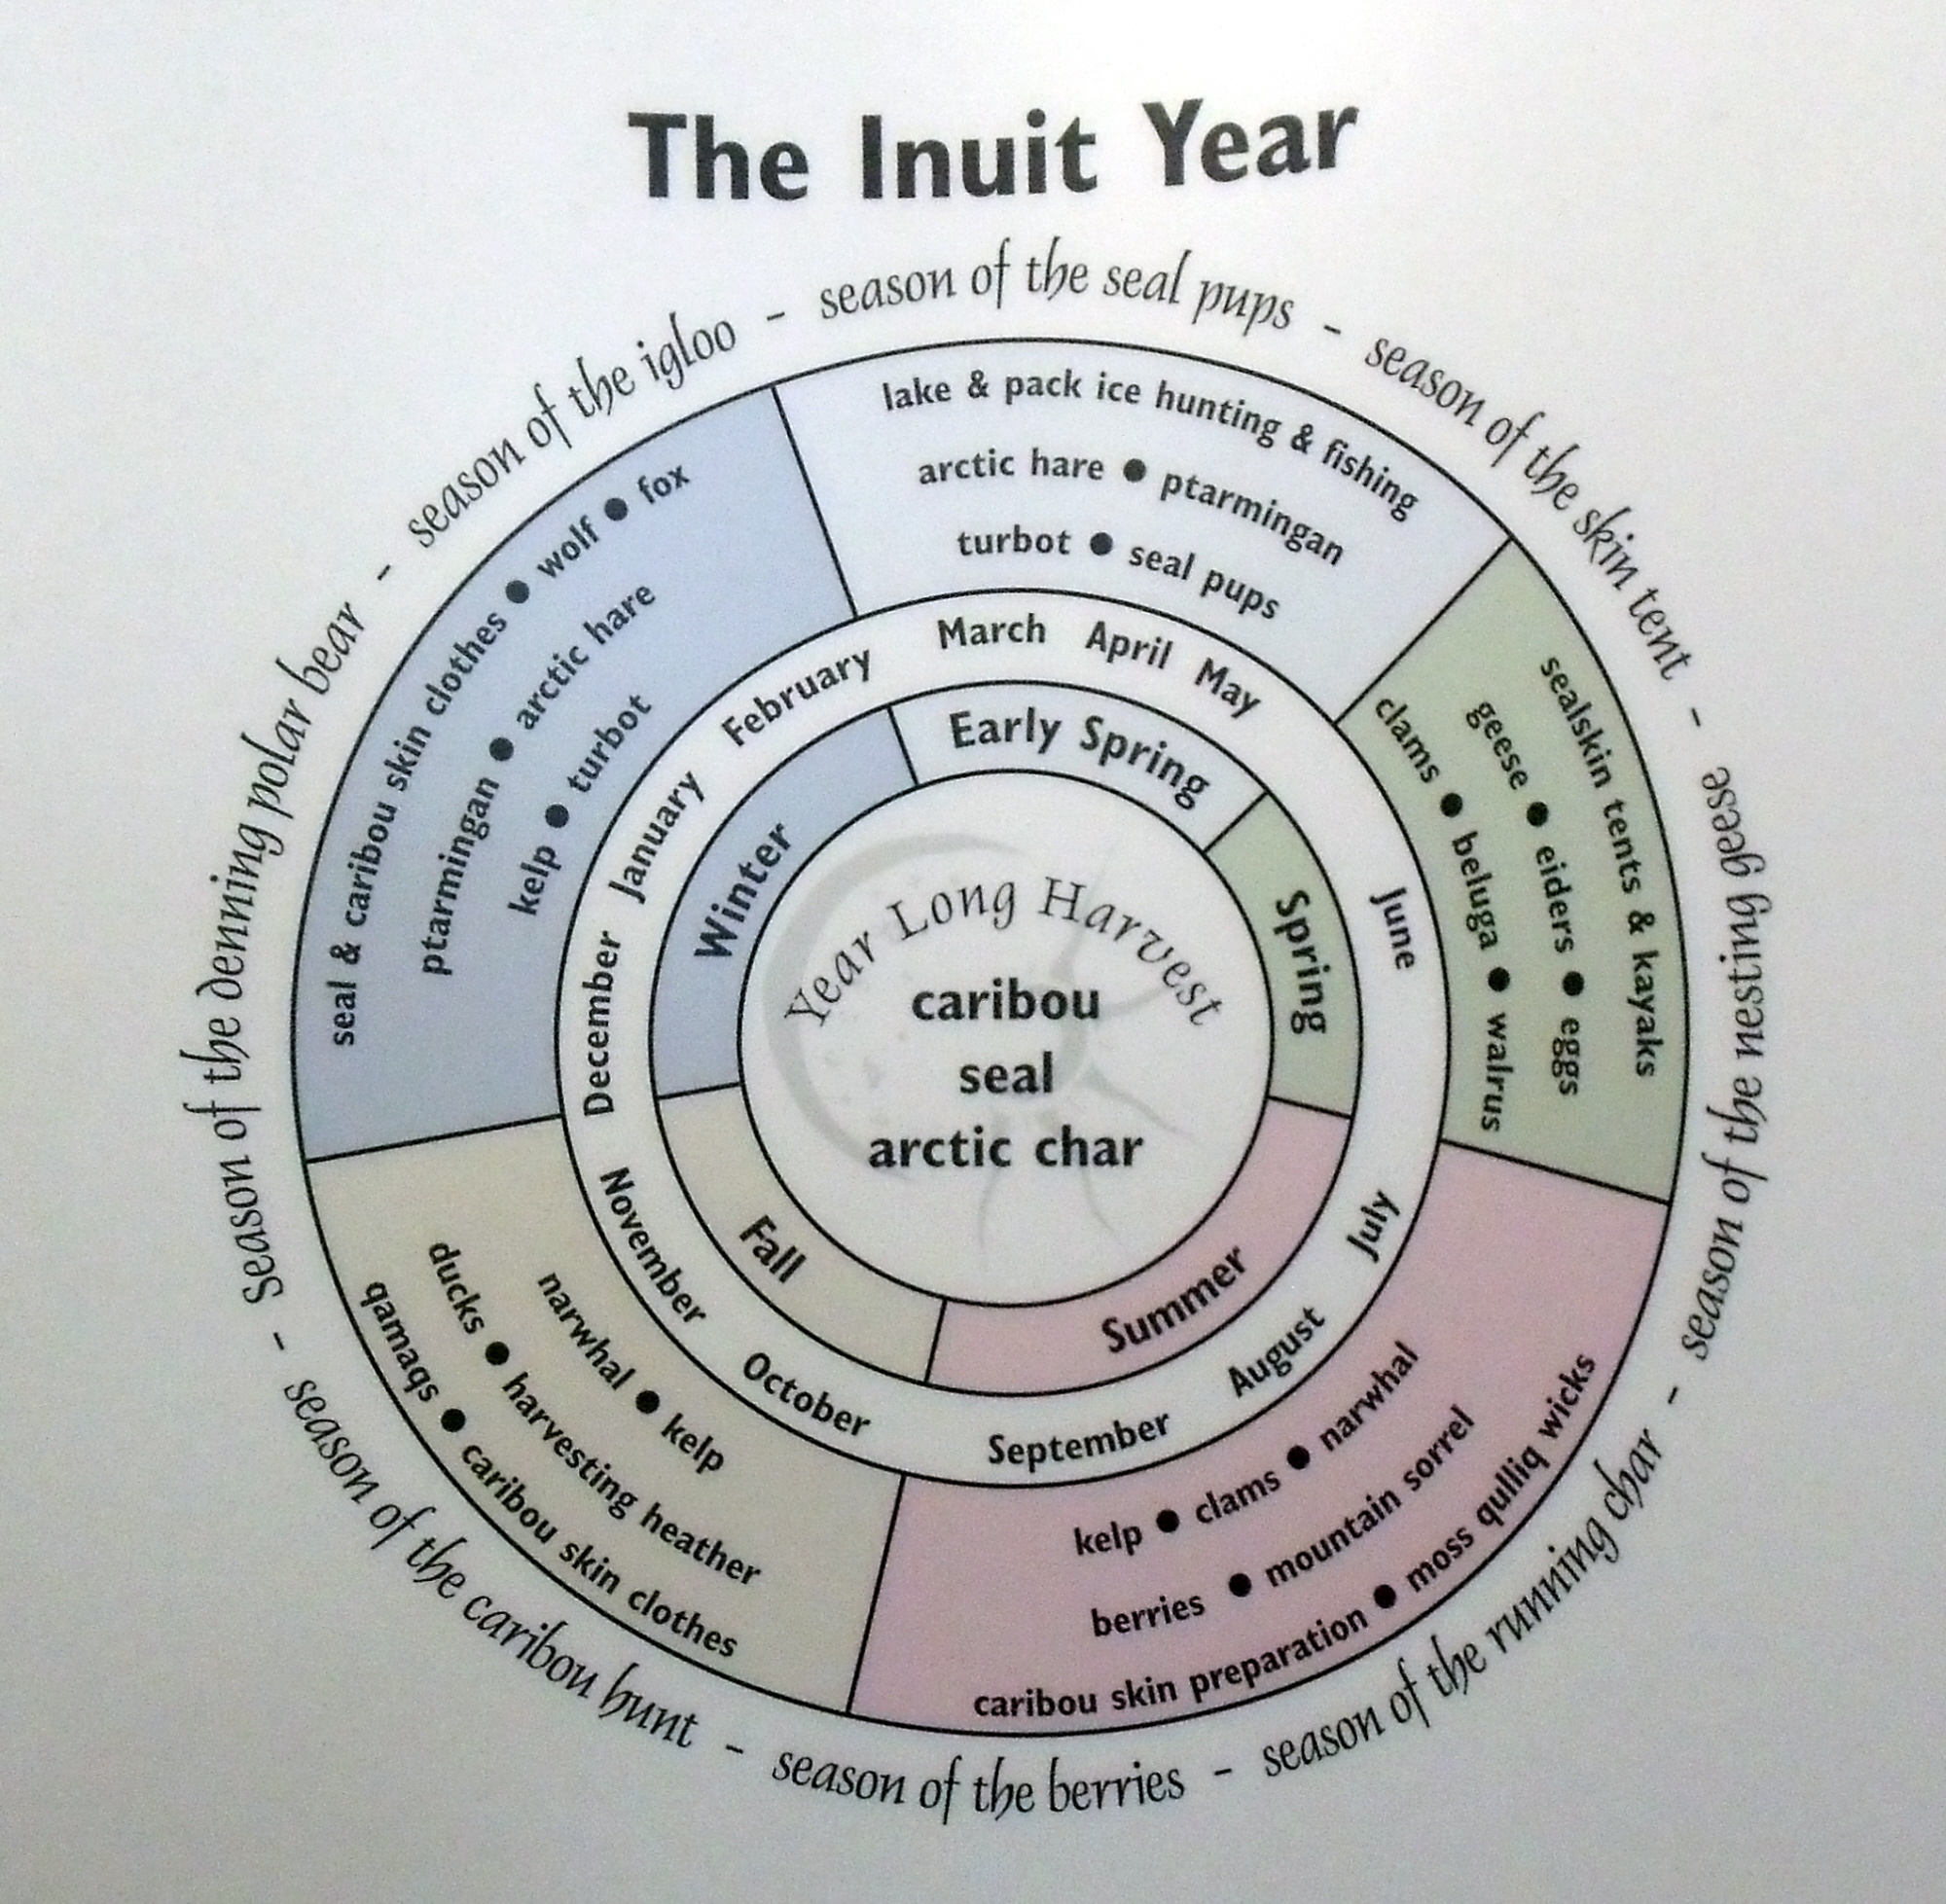
board, pattern, food, blue, arctic, circle, brand, eating, 2011, drawing, year, canada, diagram, meals, calendar, poster, harvesting, shape, subarcticmike, nunavut, inuit, naturalfood, naturesbounty, outdoorstore, arcticrhythm, nutrution, brrr, smallbizsurvivalcom